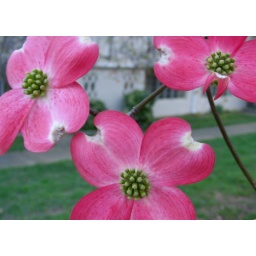
Dogwoods embody Spring in Atlanta, with their symmetric, flat flowers that always face the sky. Spring in Atlanta is poetic.